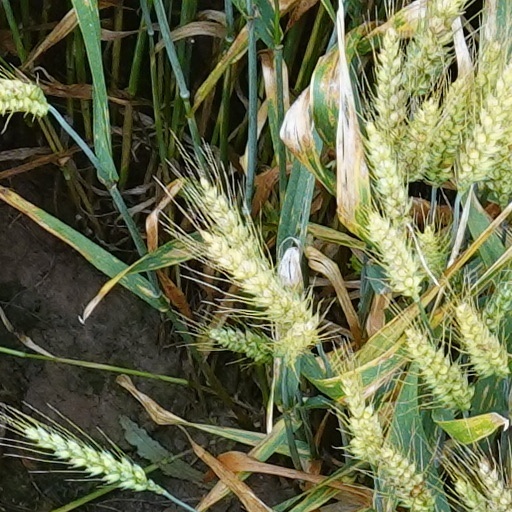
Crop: wheat